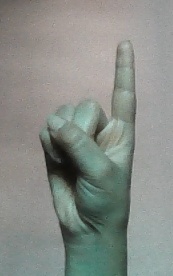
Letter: bb